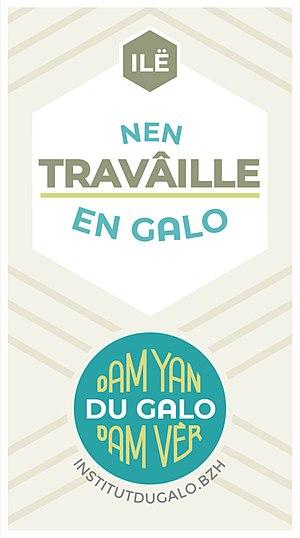
Élément de signalétique du label Du Galo, dam Yan, dam Vèr
Du Galo, dam Yan, dam Vèr ! est une opération qui a pour but le développement de la langue gallèse par son usage et sa visibilité dans la vie quotidienne des habitants de la Bretagne historique. L'opération est coordonnée par l'Institut du Galo. Elle s'adresse principalement aux associations et aux entreprises, ainsi qu'aux communes et aux collectivités territoriales. Elle vise la mise en œuvre d'actions en faveur du gallo, ainsi que la valorisation des initiatives déjà prises.